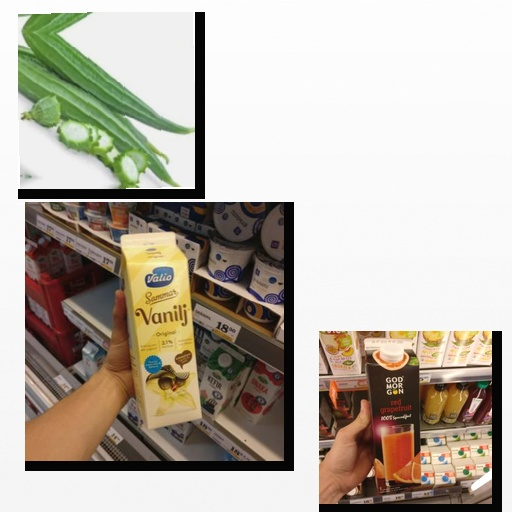
Food items: sponge_gourd, red_grapefruit_juice, vanilla_yoghurt